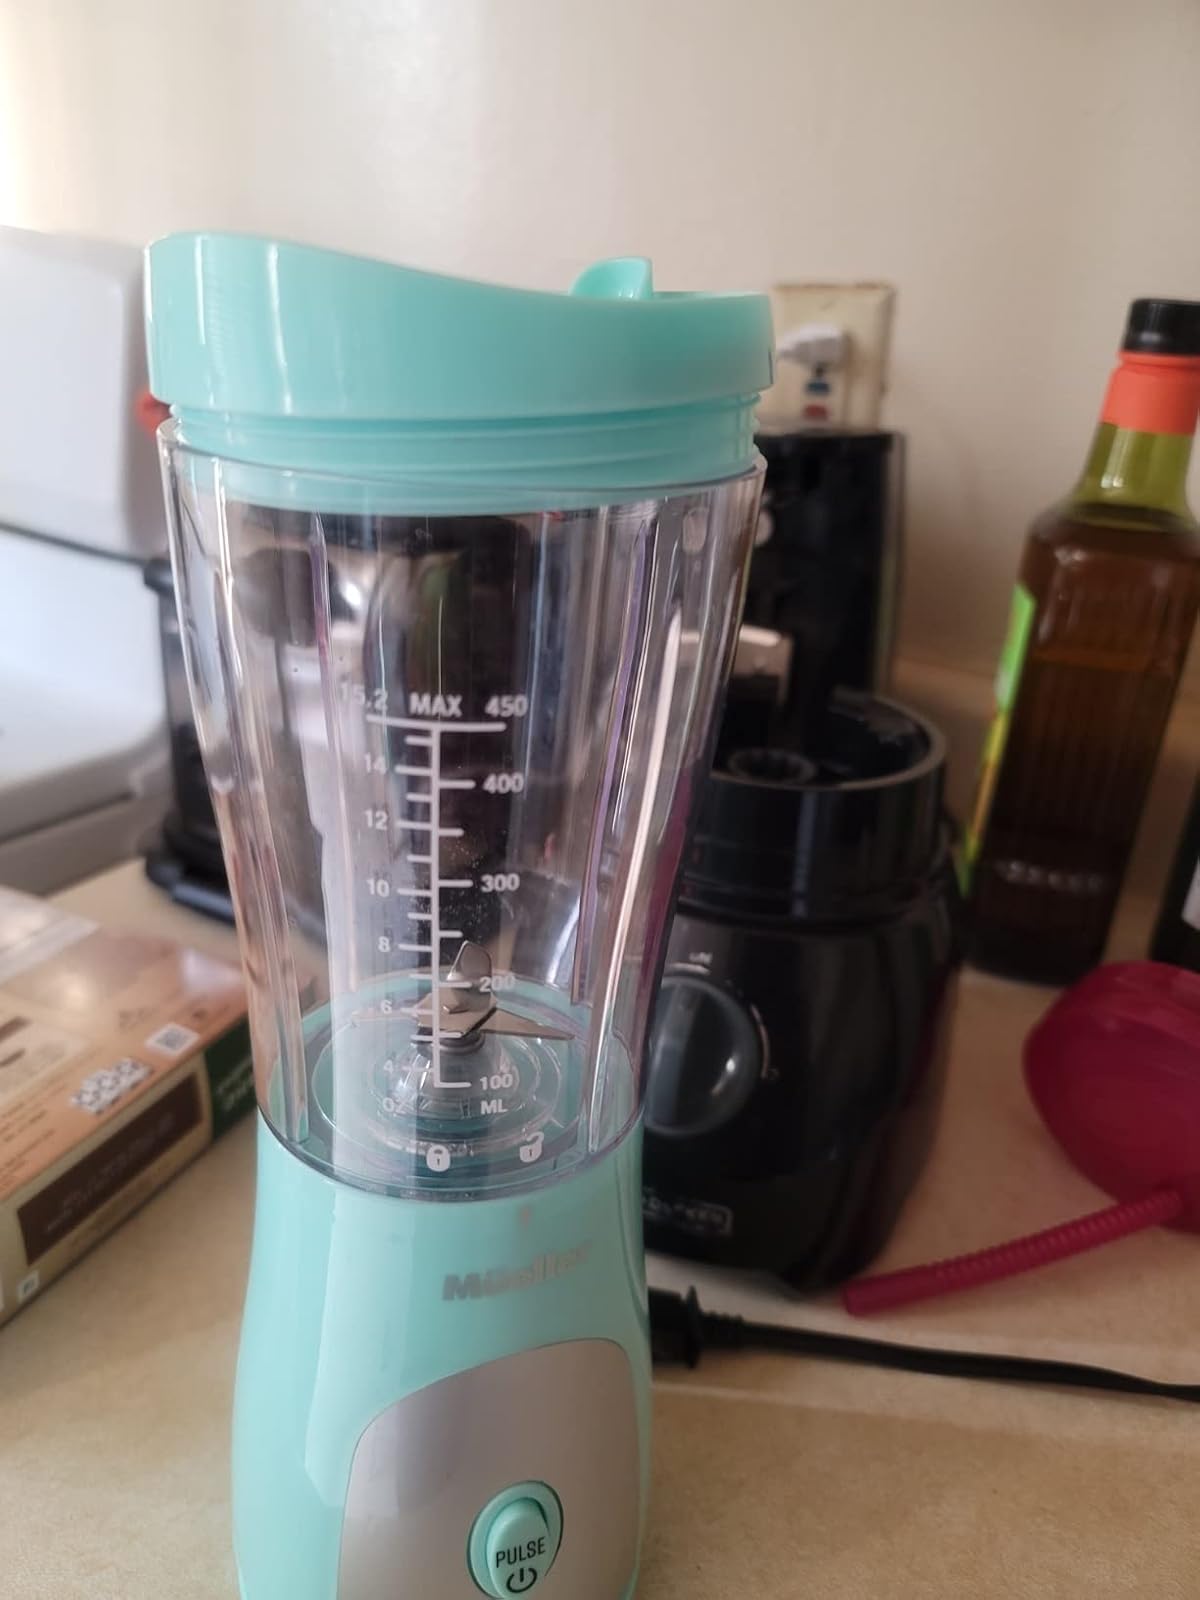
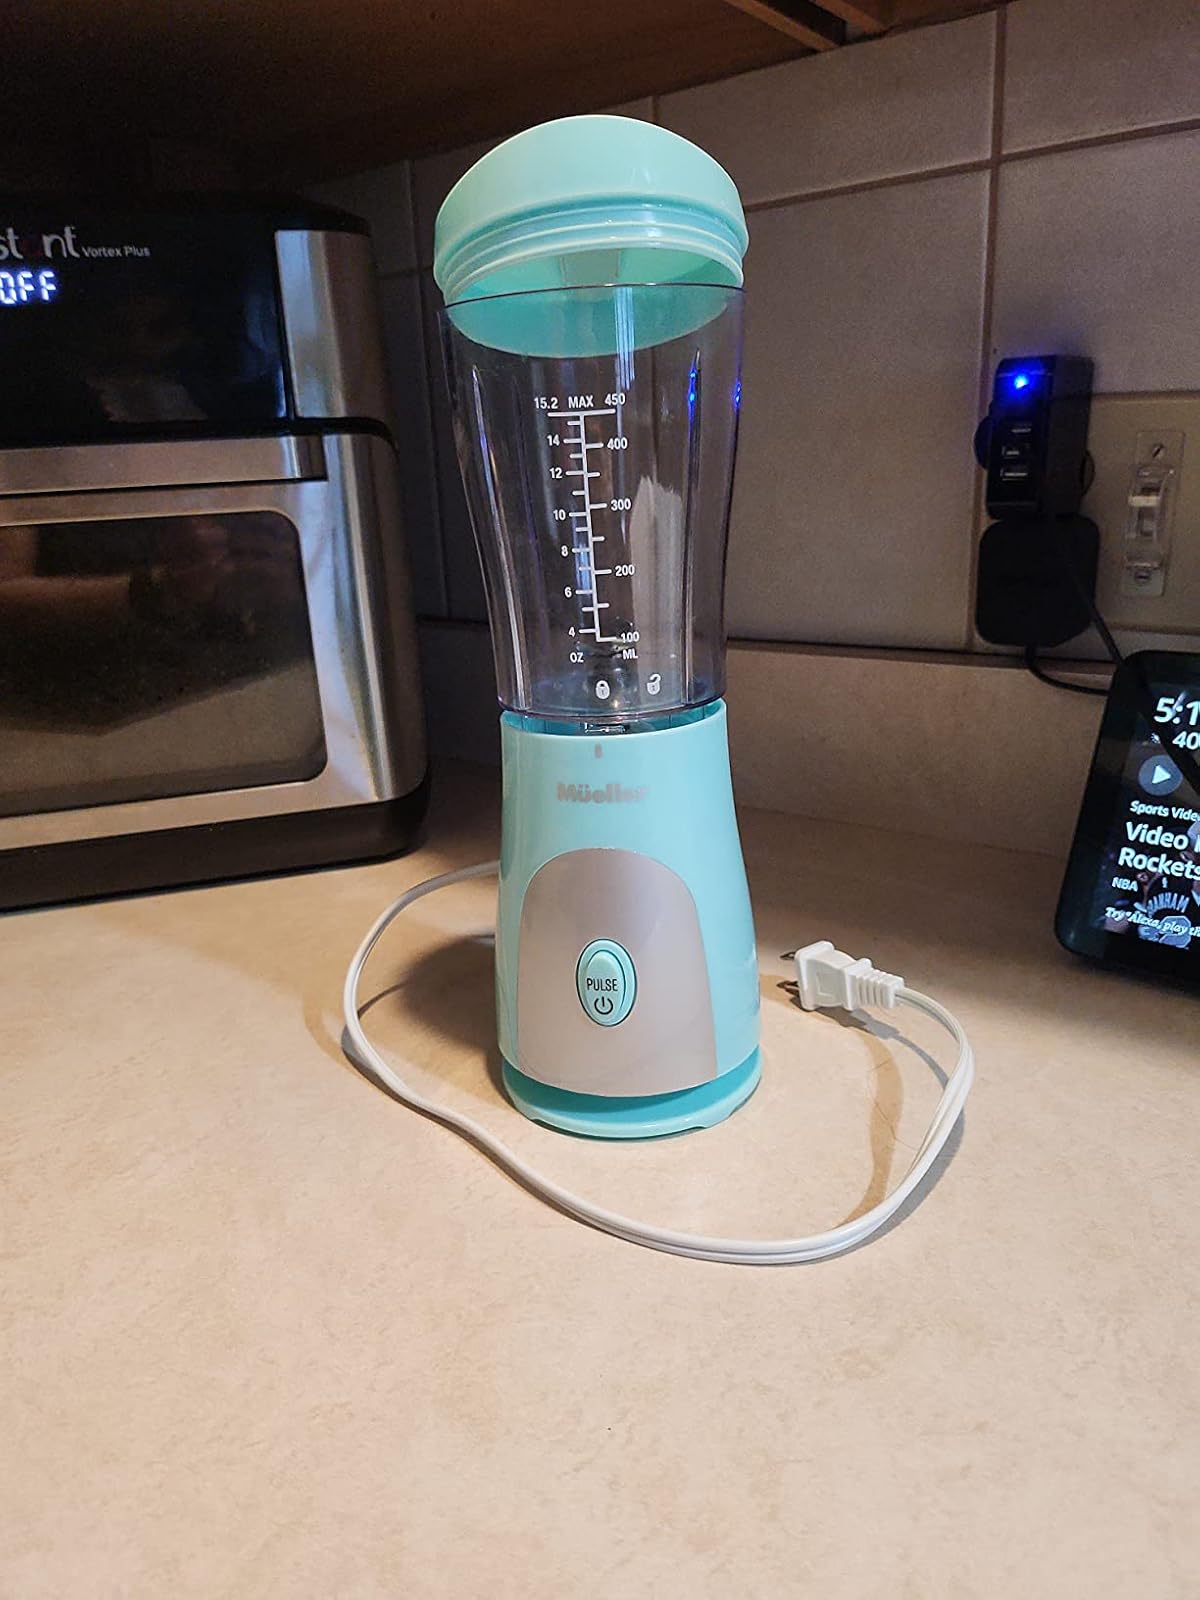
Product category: items_blender
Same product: yes